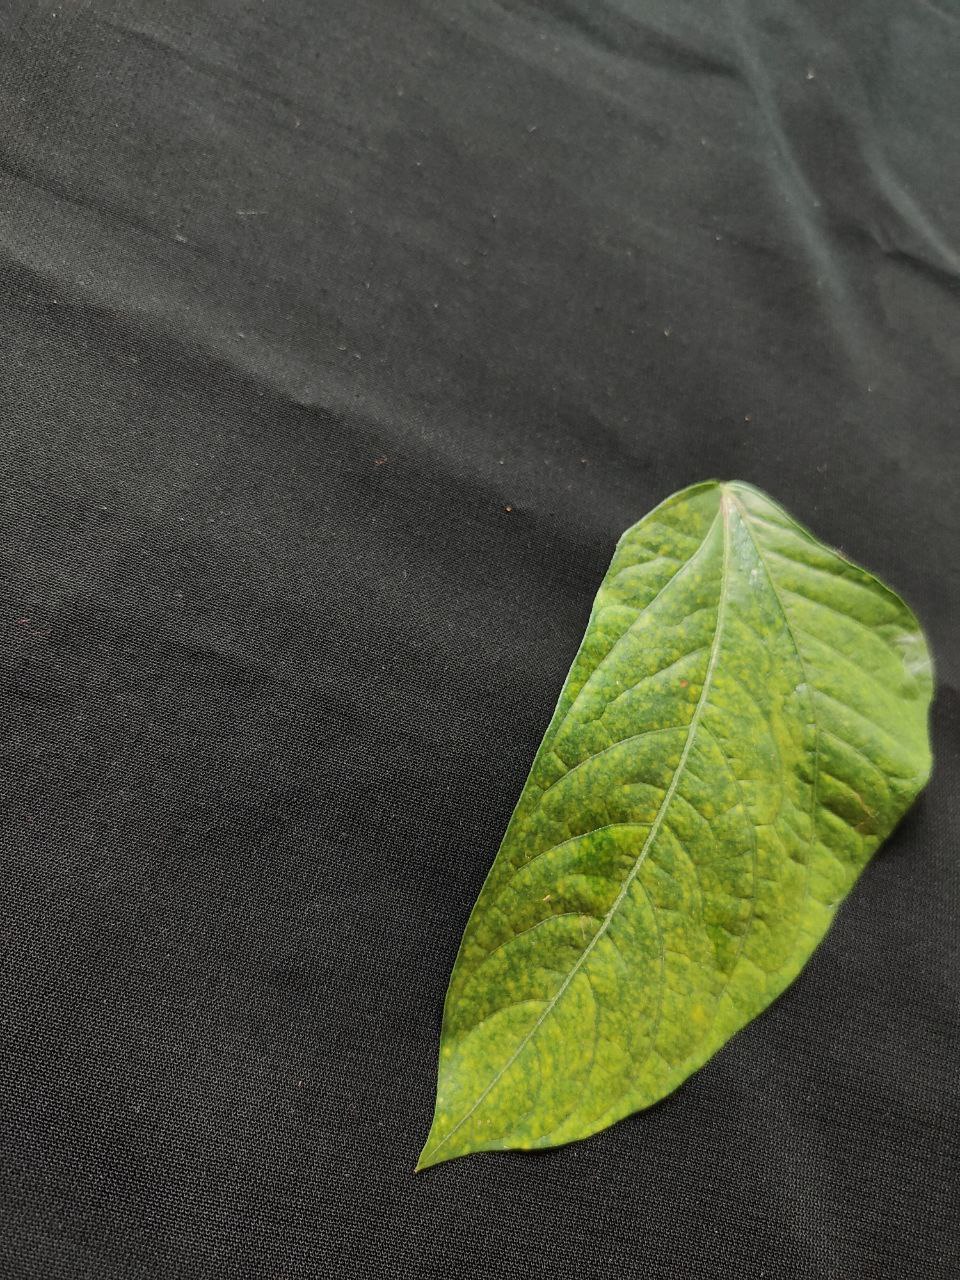
Crop: cowpea
Leaf condition: Mosaic Virus